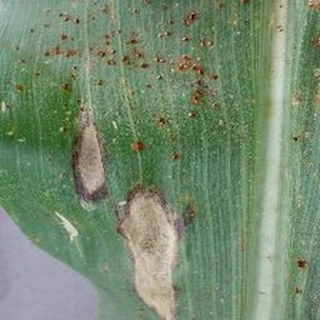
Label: corn_northern_leaf_blight